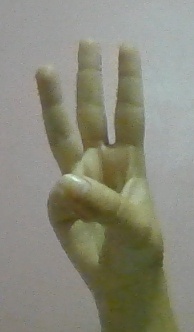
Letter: thaa